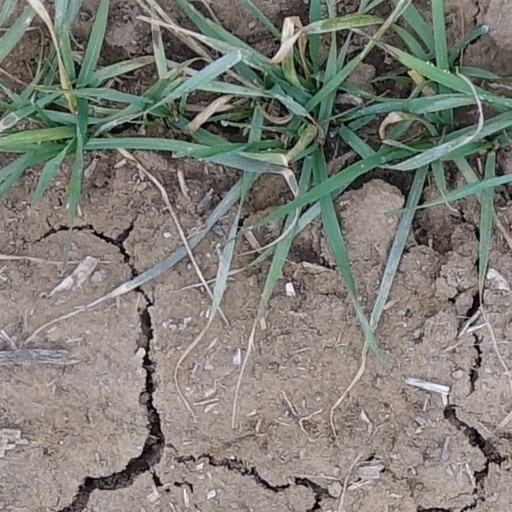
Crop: wheat